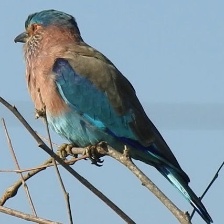
Species: INDIAN ROLLER
Scientific name: CORACIAS BENGHALENSIS